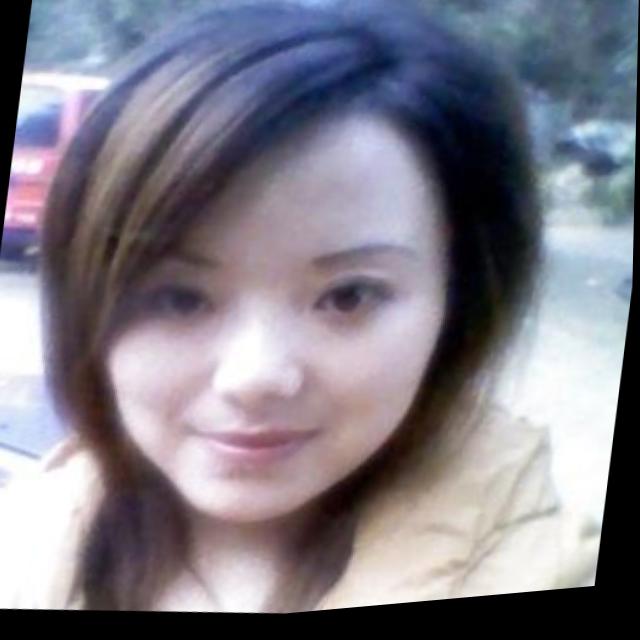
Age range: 21-44